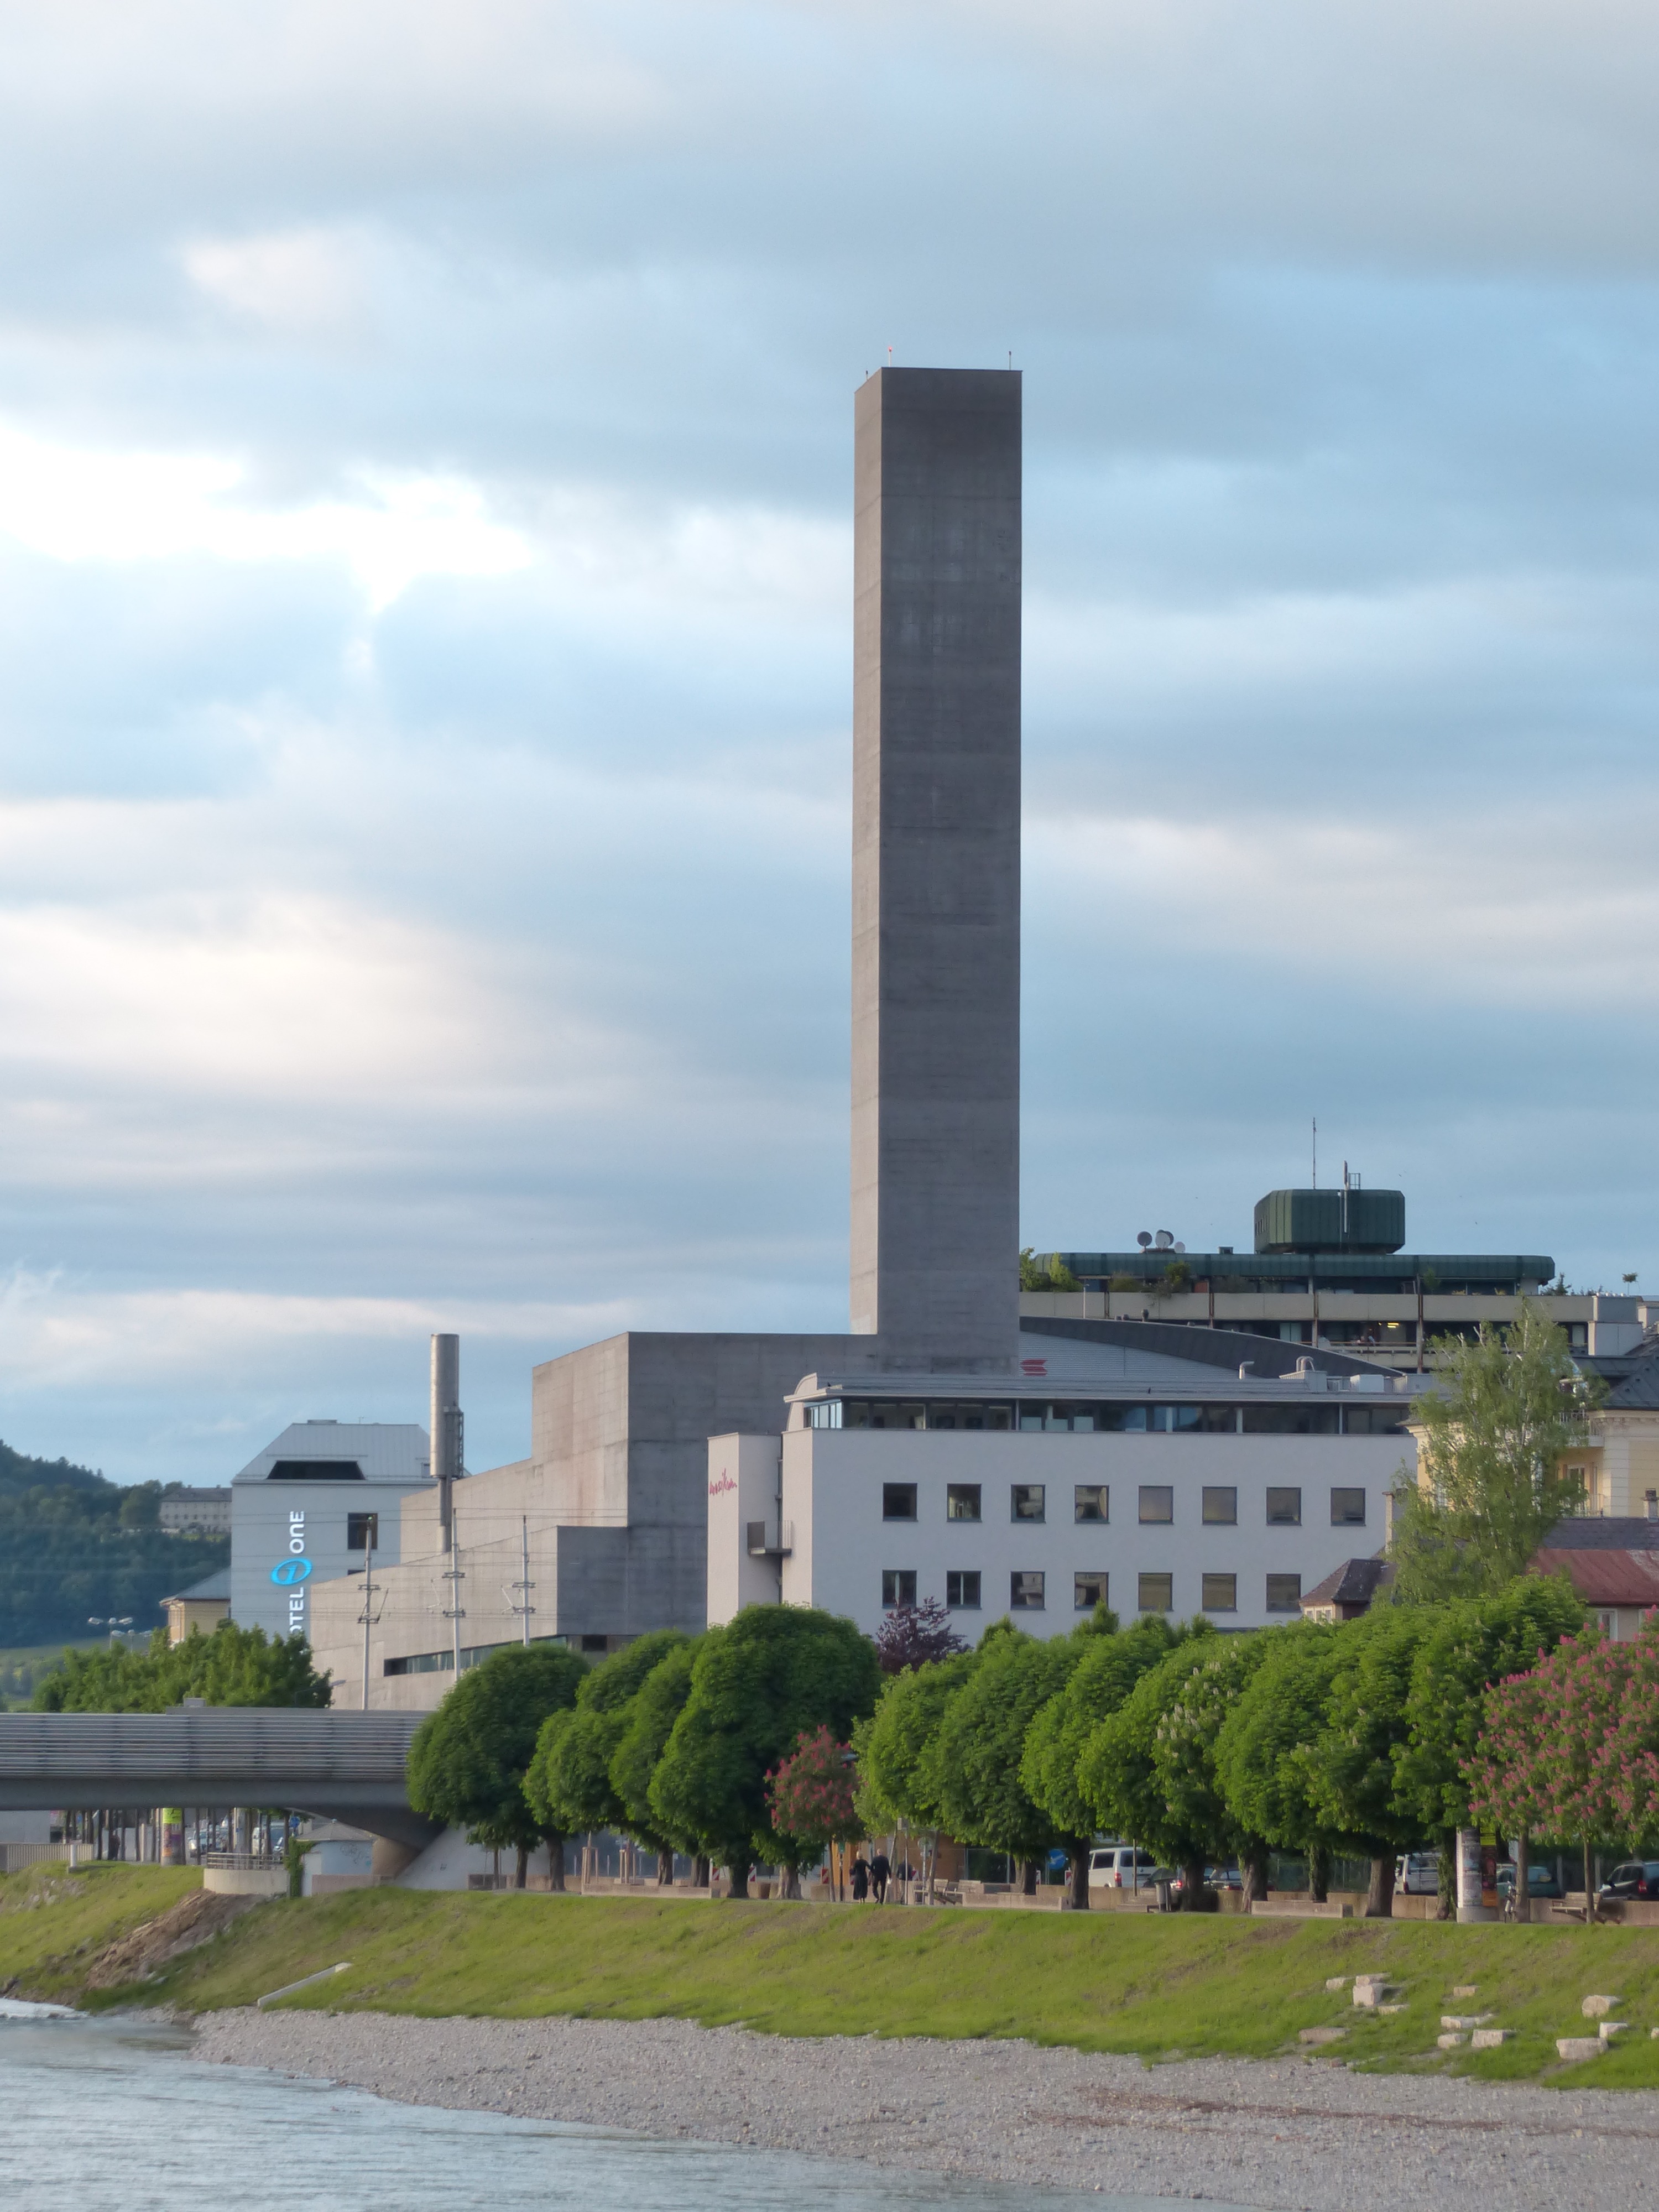
coast, architecture, skyline, building, city, skyscraper, monument, cityscape, downtown, tower, landmark, concrete, tower block, austria, memorial, salzburg, control tower, heat and power plant, concrete tower, concrete buildings, heat and power center, district heating power plant, heat storm